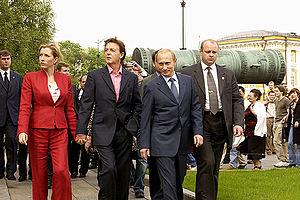
Sir James Paul McCartney, né le 18 juin 1942 à Liverpool, est un auteur-compositeur-interprète et multi-instrumentiste britannique. Il commence sa carrière en tant que bassiste et chanteur du groupe The Beatles, qui connaît un succès planétaire au cours des années 1960. Après l'enregistrement de deux albums solo, McCartney fonde Wings, rencontrant également le succès au cours des années 1970, avant de continuer de nouveau en solo jusqu'à nos jours. Nommé membre de l'ordre de l'Empire britannique dès 1964, il est anobli en 1996 par la reine Élisabeth II puis fait compagnon d'honneur en 2017 pour services rendus aux arts. En 2010, il reçoit également les Kennedy Center Honors.